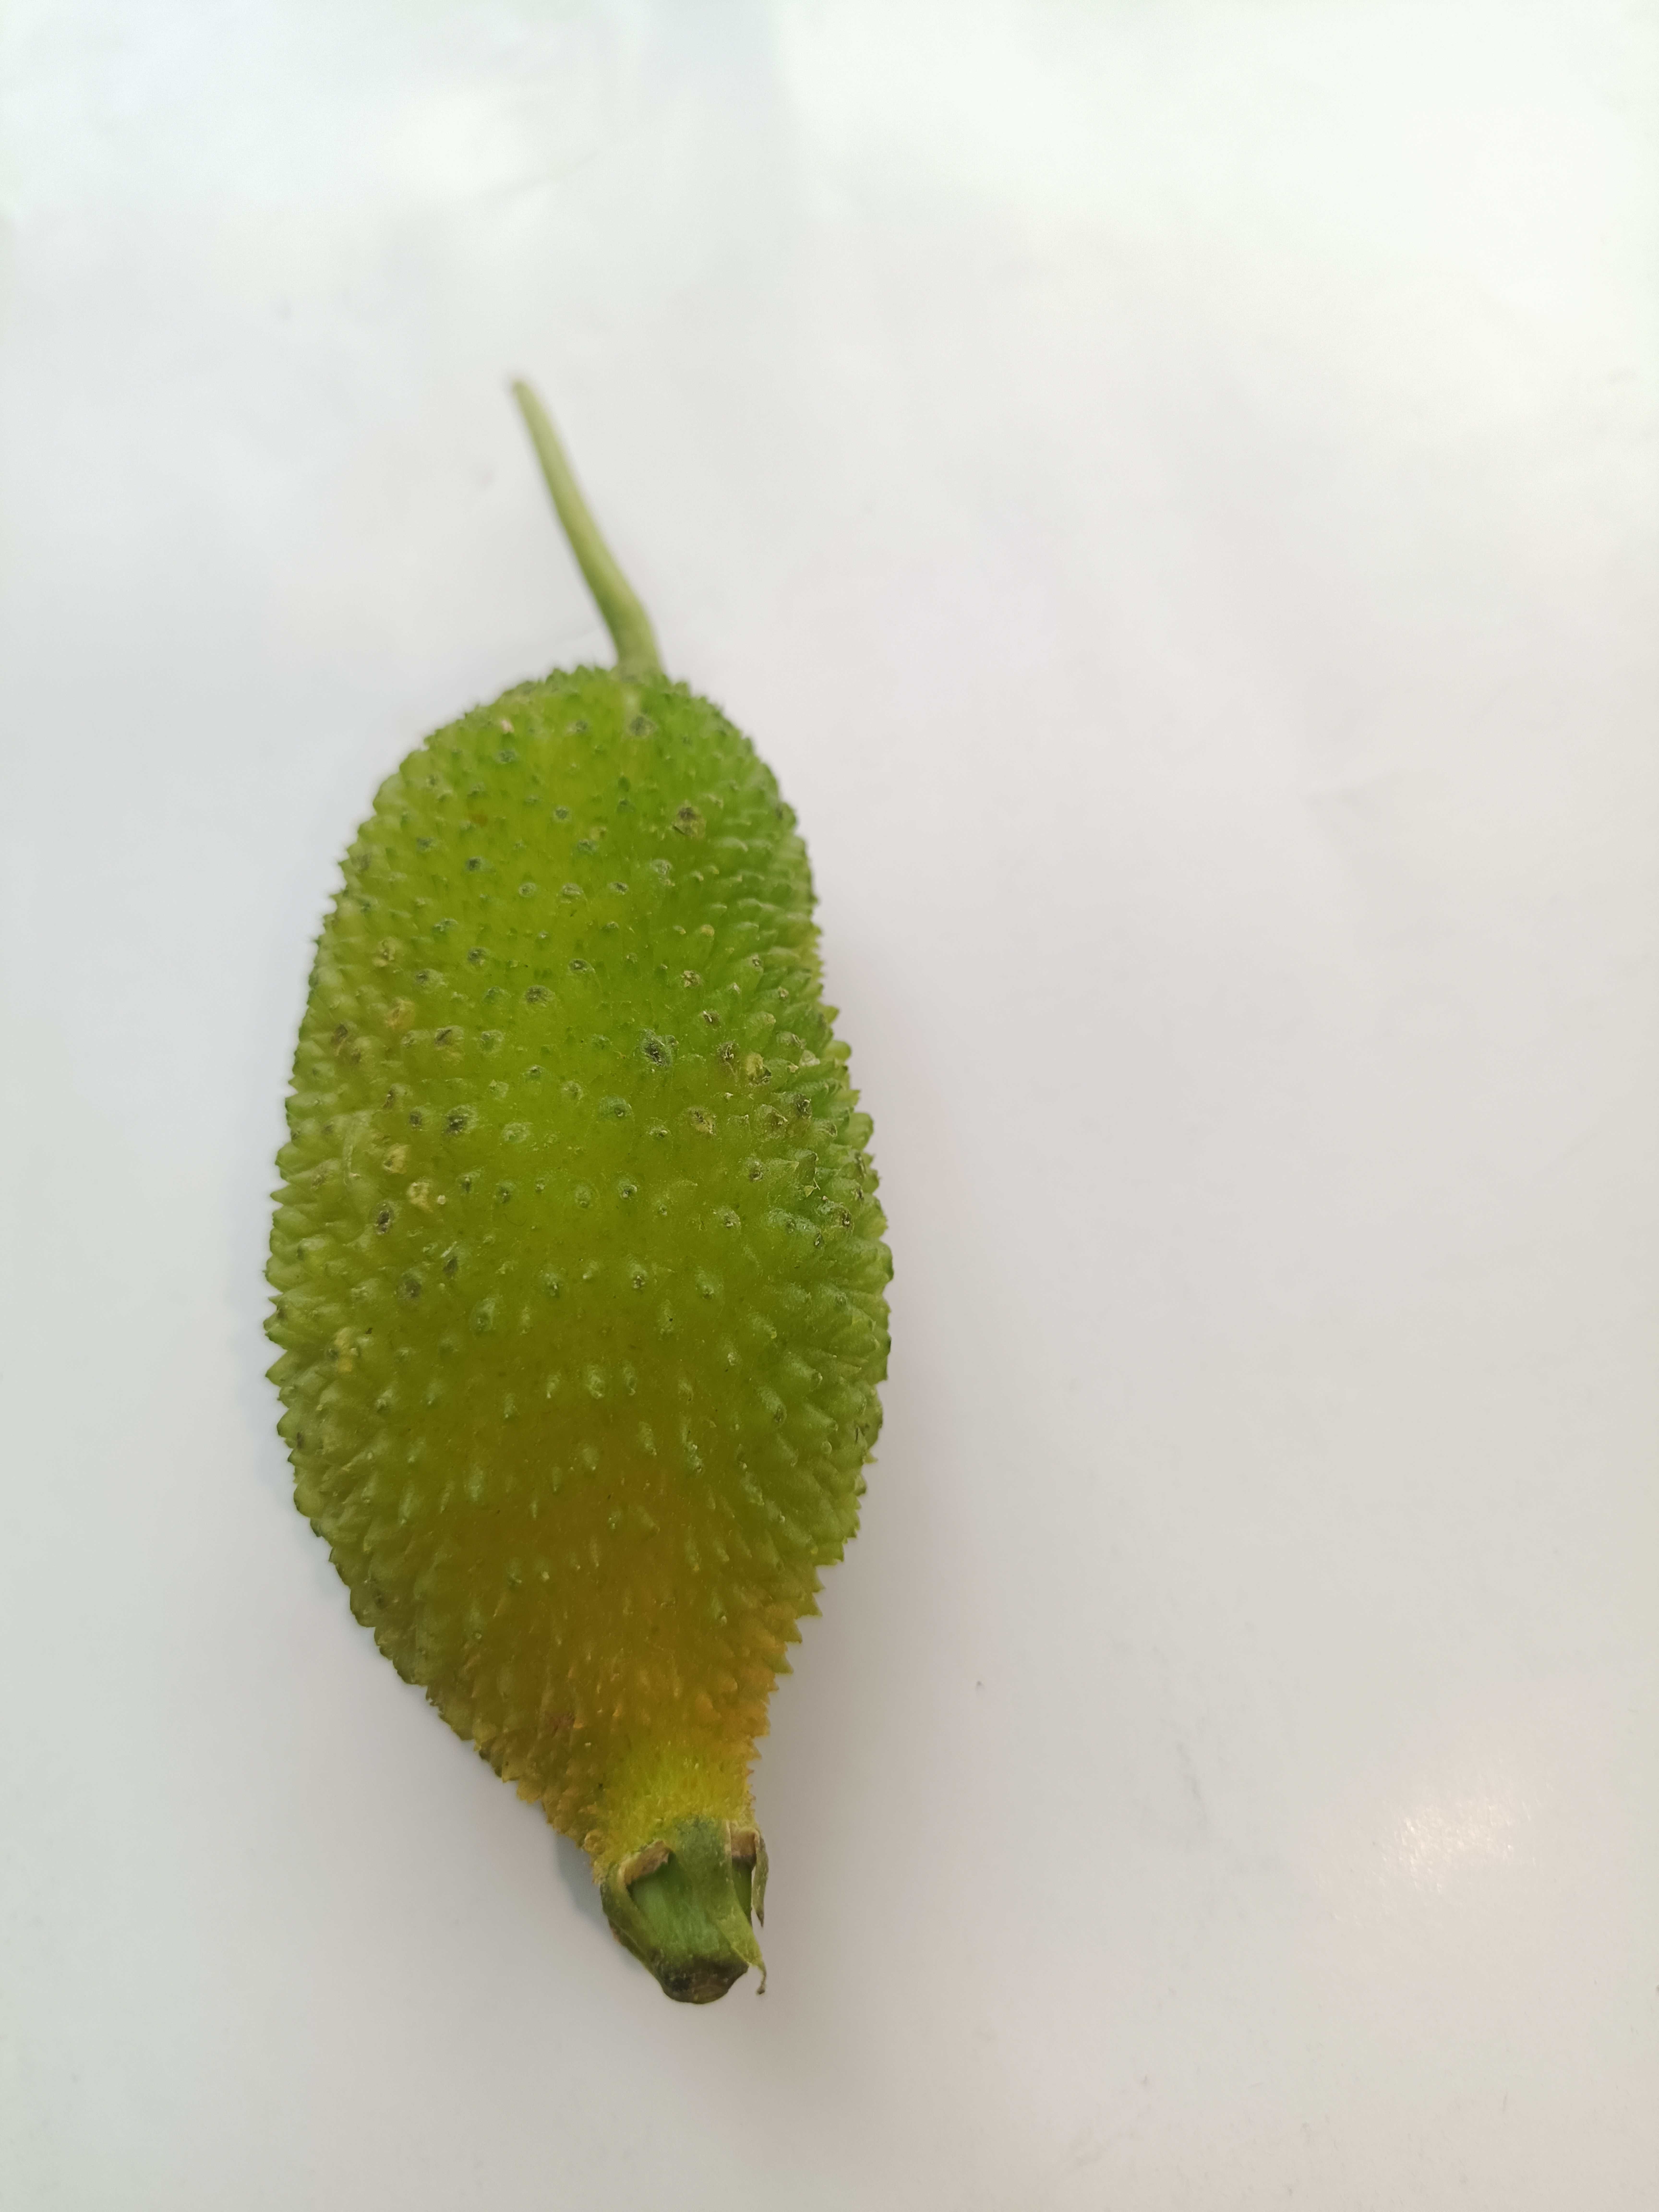
Label: Momordica dioica